Aero Spacelines

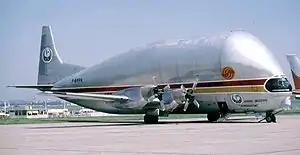
Super Guppy F-BPPA operated for Airbus.

Aero Spacelines, Inc. was an American aircraft manufacturer active from 1960 to 1968, that converted Boeing 377 Stratocruiser and C-97 aircraft into the Guppy line of airplanes, re-engineered to transport oversized cargo such as space exploration vehicles. These inspired later aircraft of similar concept, such as the Conroy Skymonster, Myasishchev VM-T, Airbus Beluga and Boeing Dreamlifter.